Megaraptor

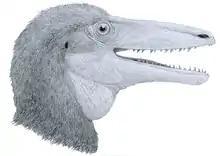
"Megaraptor" head reconstruction based on the juvenile skull

In January 1996, Argentine palaeontologist Fernando E. Novas recovered the fragmentary remains of a large theropod, consisting of a right ulna, left manual phalanx, part of a right metatarsal, and a very large ungual phalanx (claw). It was discovered in strata belonging to the Portezuelo Formation, part of the Río Neuquén Subgroup in Neuquén, northwestern Patagonia. The specimen, catalogued as MCF-PVPH 79, was transported to the Museo Carmen Funes, a palaeontological collection in Plaza Huincul. In December 1997, Novas presented a cast of the ungual, which he believed to come from the second digit of the foot, to the Houston Museum of National Sciences. The next year, he described it in a paper published in the "Journal of Vertebrate Paleontology". Believing that the new taxon was somewhat related to dromaeosaurids and troodontids, (though noting that a more basal position was possible), Novas gave it the binomial name "Megaraptor namunhuaiquii". The genus name derives from the Greek "mega" (large) and the Latin "raptor" (thief), while the species name derives from the Mapuche "namun" (foot) and "huaiqui" (lance). Though Novas never expressed a belief that "M. namunhuaiquii" was a dromaeosaurid, it was nevertheless depicted as such in contemporary palaeoart. In 2004, a second "Megaraptor" specimen (MUCPv 341), was described in a paper helmed by Jorge O. Calvo. Consisting of a right ulna, radius and a complete manus (hand) found in association with a sauropod femur, it demonstrated that the large ungual belonged to the first digit of the manus, as opposed to the second digit of the foot, and led its describers to suggest a position predating the coelurosaur–allosauroid split. In 2014, a third "M. namunhuaiquii" specimen (MUCPv 595), consisting of the partial skeleton of a juvenile, was described by a team led by Juan D. Porfiri. A fourth specimen (MUCPv 278), consisting of a humerus, was described in 2025.